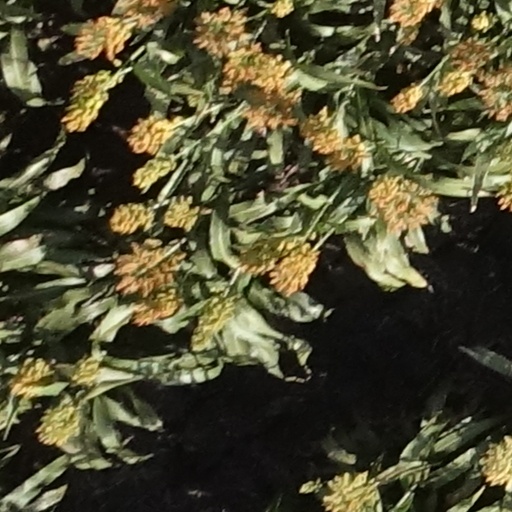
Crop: sorghum